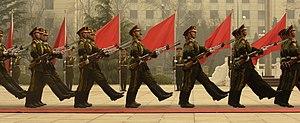
Membres de la guarde d'honneur chinoise paradant au cours d'une cérémonie de bienvenue organisée en l'honneur du général Peter Pace, au ministère de la défense chinois, à Pékin.